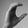
ASL letter: C